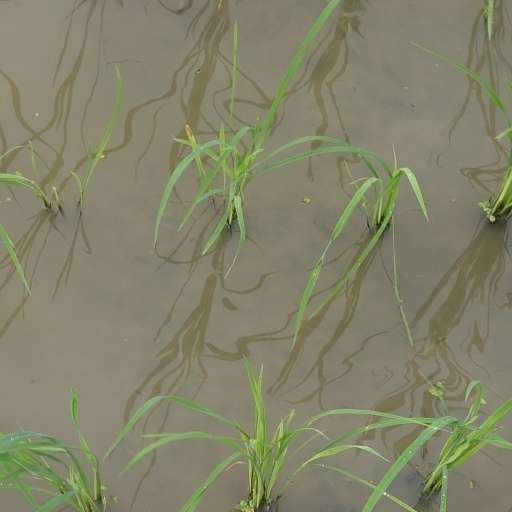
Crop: rice